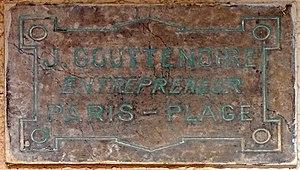
plaque de l'entreprise Gouttenoire posée sur la construction d'un bâtiment au Touquet-Paris-Plage
Principaux entrepreneurs de Paris-Plage et du Touquet-Paris-Plage reprend les entrepreneurs locaux qui se sont distingués aux côtés des architectes qui créaient l’habitat du premier lotissement du géomètre Raymond Lens, puis du second, l'ingénieur et géomètre Joseph-Louis Sanguet, au moment de l'essor, à la fin du XIXᵉ siècle et au début du XXᵉ siècle, de Paris-Plage devenu le Touquet-Paris-Plage.